Fisheries Survey of Lake Victoria

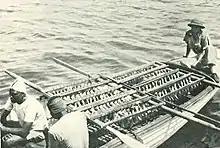
Filleted Ngege "Oreochromis esculentus" being brought ashore in 1927

In the official report of the expedition, Michael Graham wrote that "The ngege or satu "Tilapia esculenta", is the most important food fish of the lake, whether for native or non-native consumption. It is convenient size for trade, travels well and is found in much greater numbers than other important fish, such as semutundu (Luganda), "Bagrus sp."". Furthermore, Graham noted that "The introduction of the European flax gill-net of 5 inch mesh has undoubtedly caused a diminution in the number of ngege in those parts of the Kavirondo Gulf, the northern shore of the lake, the Sesse Islands and Smith's Sound which are conveniently situated to markets".